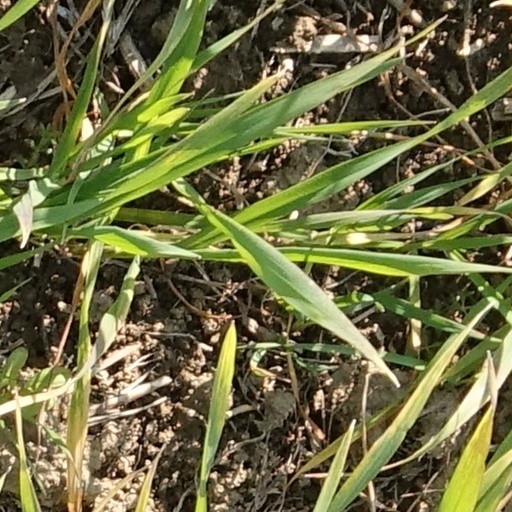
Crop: wheat